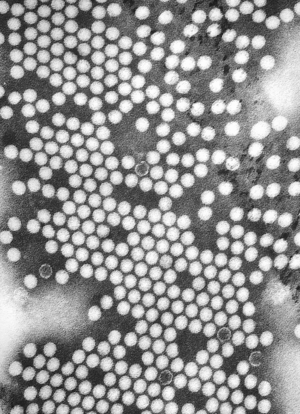
Poliovirus
Isolerede poliovirus som set med transmissionselektroskopi
Poliovirus, PV, er en virus, der forårsager polio, poliomyelitis.